K. Rupel Boom F.C.

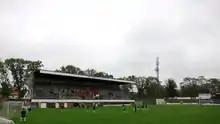
Gemeentelijk Parkstadion

K. Rupel Boom FC was founded in 1998, a result of a merger between K. Boom F.C. and Rupel SK. The club started playing in the regional third division of the Belgian provincial leagues. In 1999 they were promoted to the regional second division and in 2001 to the regional first division.